Phil Barresi

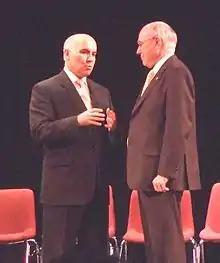
Phil Barresi with John Howard

Phillip Anthony Barresi (born 8 August 1955) is a former Australian politician. He was a member of the House of Representatives from 1996 to 2007, representing the Victorian seat of Deakin for the Liberal Party. Prior to entering politics he was a registered psychologist and worked in human resources and industrial relations.